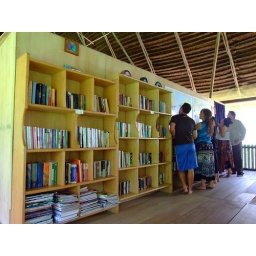
library in the main house